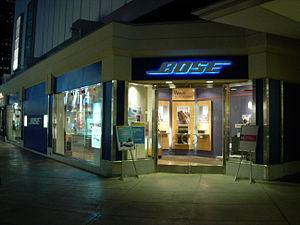
Bose Corporation est une entreprise américaine d'électronique basée à Framingham dans le Massachusetts, fondée en 1964 par Amar G. Bose.